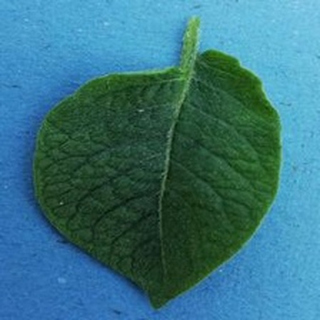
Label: healthy_potato